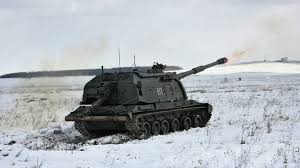
Label: Self Propelled Artillery